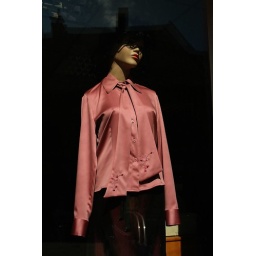
girl in the window